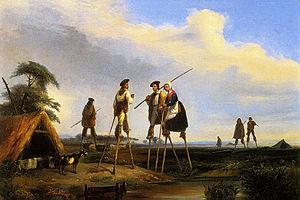
La loi du 19 juin 1857, également appelée loi relative à l'assainissement et à la mise en culture des Landes de Gascogne, marque un tournant dans l'histoire des Landes de Gascogne. Elle vise à assécher les vastes zones humides marécageuses présentes sur la majeure partie du territoire et à les mettre en exploitation. Elle marque le début de l'extension de la forêt des Landes, conduisant à la généralisation du procédé de gemmage dans la région, mais aussi à la fin du système agro-pastoral traditionnel et à la disparition du berger landais.
Avant le boisement systématique des terres incultes des Landes de Gascogne au milieu du XIXᵉ siècle, l'économie de la région repose sur le système agro-pastoral, permettant de tirer parti de la lande, vaste étendue d'un sol sableux d'une extrême pauvreté. Les élevages ovins omniprésents servent non pas à la production de viande ou de lait, mais à la fertilisation des sols, à partir desquels les Landais de l'époque cultivent quelques céréales, essentiellement du seigle et du millet, matière première de la fabrication du pain, produit de base de leur maigre alimentation. C'est de cette époque que provient l'image d'Épinal de l'échassier landais surveillant son troupeau.
Les échassiers landais étaient principalement les bergers, seuls à être « tchanqués » avec les facteurs et « coureurs » de nouvelles. L’usage des échasses remonterait au XVIIIᵉ siècle et prend fin au XIXᵉ siècle, avec la disparition du système agro-pastoral, dont elles sont le symbole.
Le berger landais, monté sur échasses, vêtu de peaux de moutons, filtrant ou tricotant tout en surveillant nonchalamment son troupeau de brebis landaises éparpillé dans une lande dénudée, constitue l'image d'Épinal attachée aux Landes de Gascogne. Cette représentation bucolique ou sauvage, a fait de lui un nomade sans contrainte ou un rustre vivant en marge du monde des hommes.